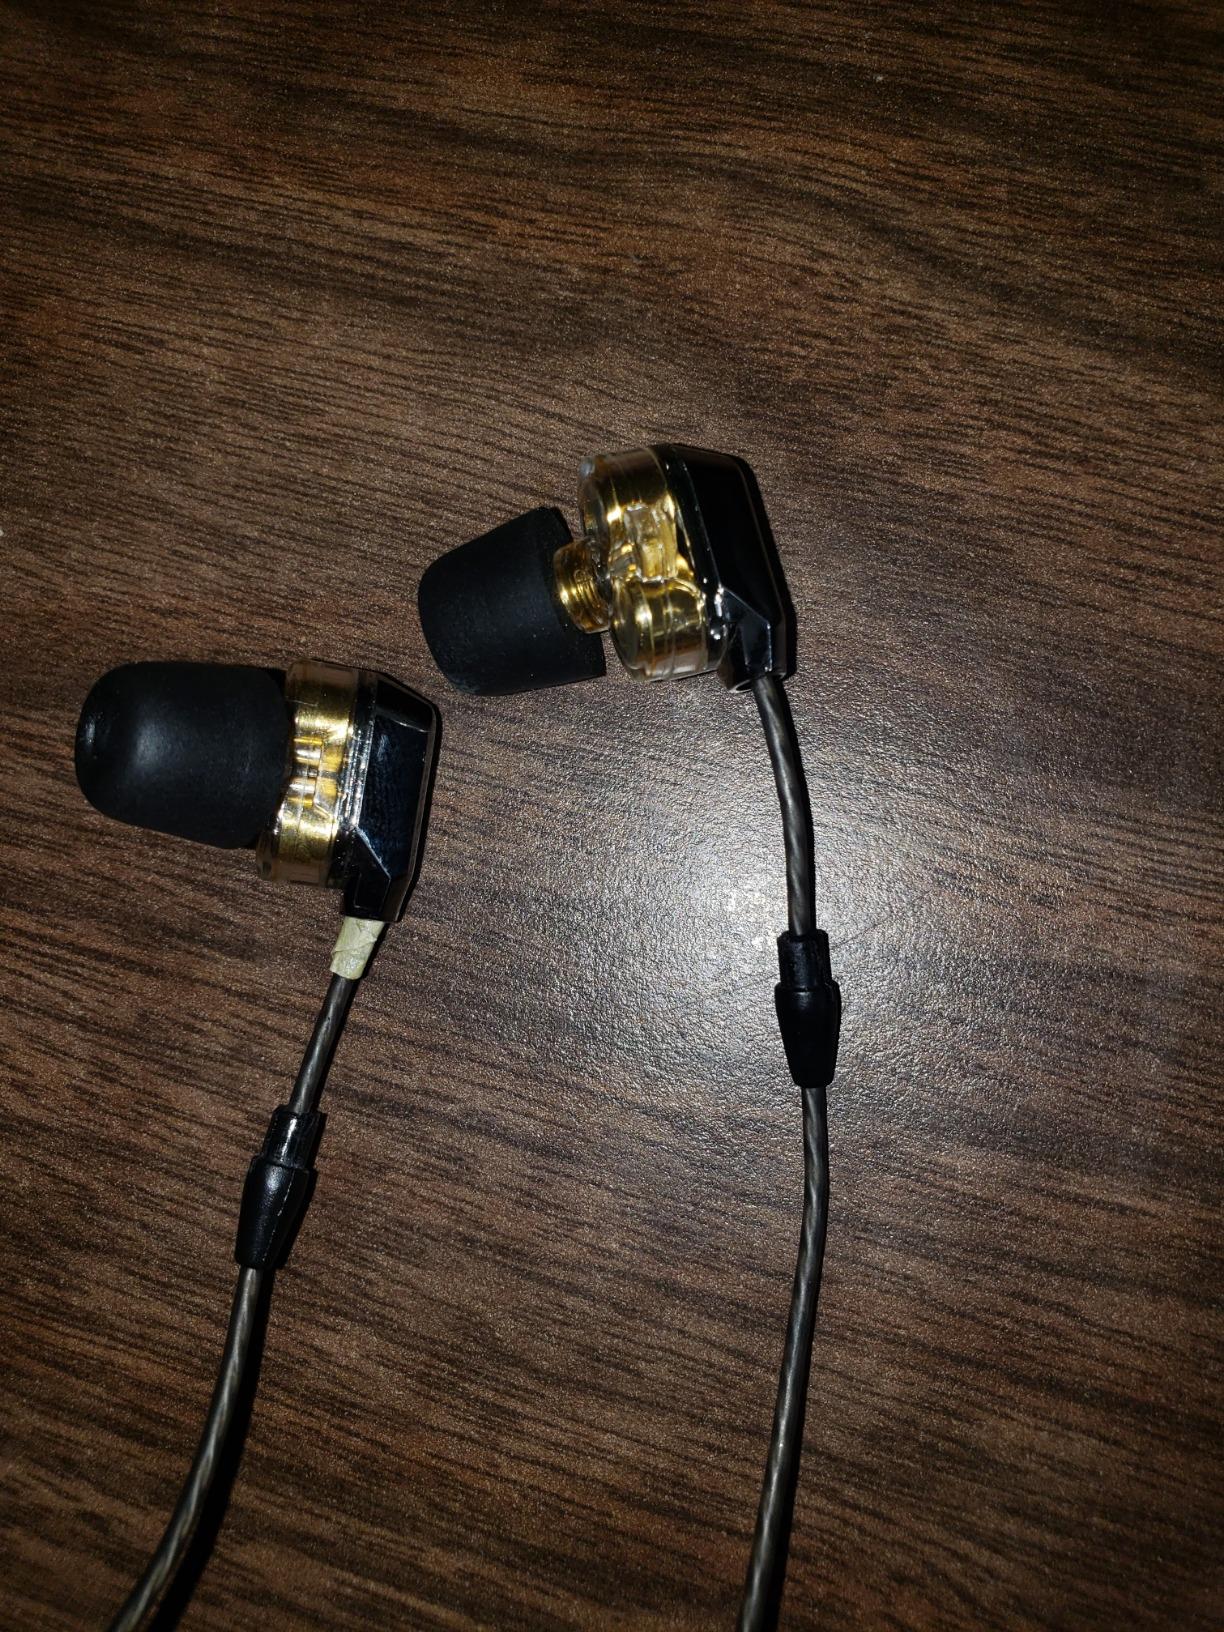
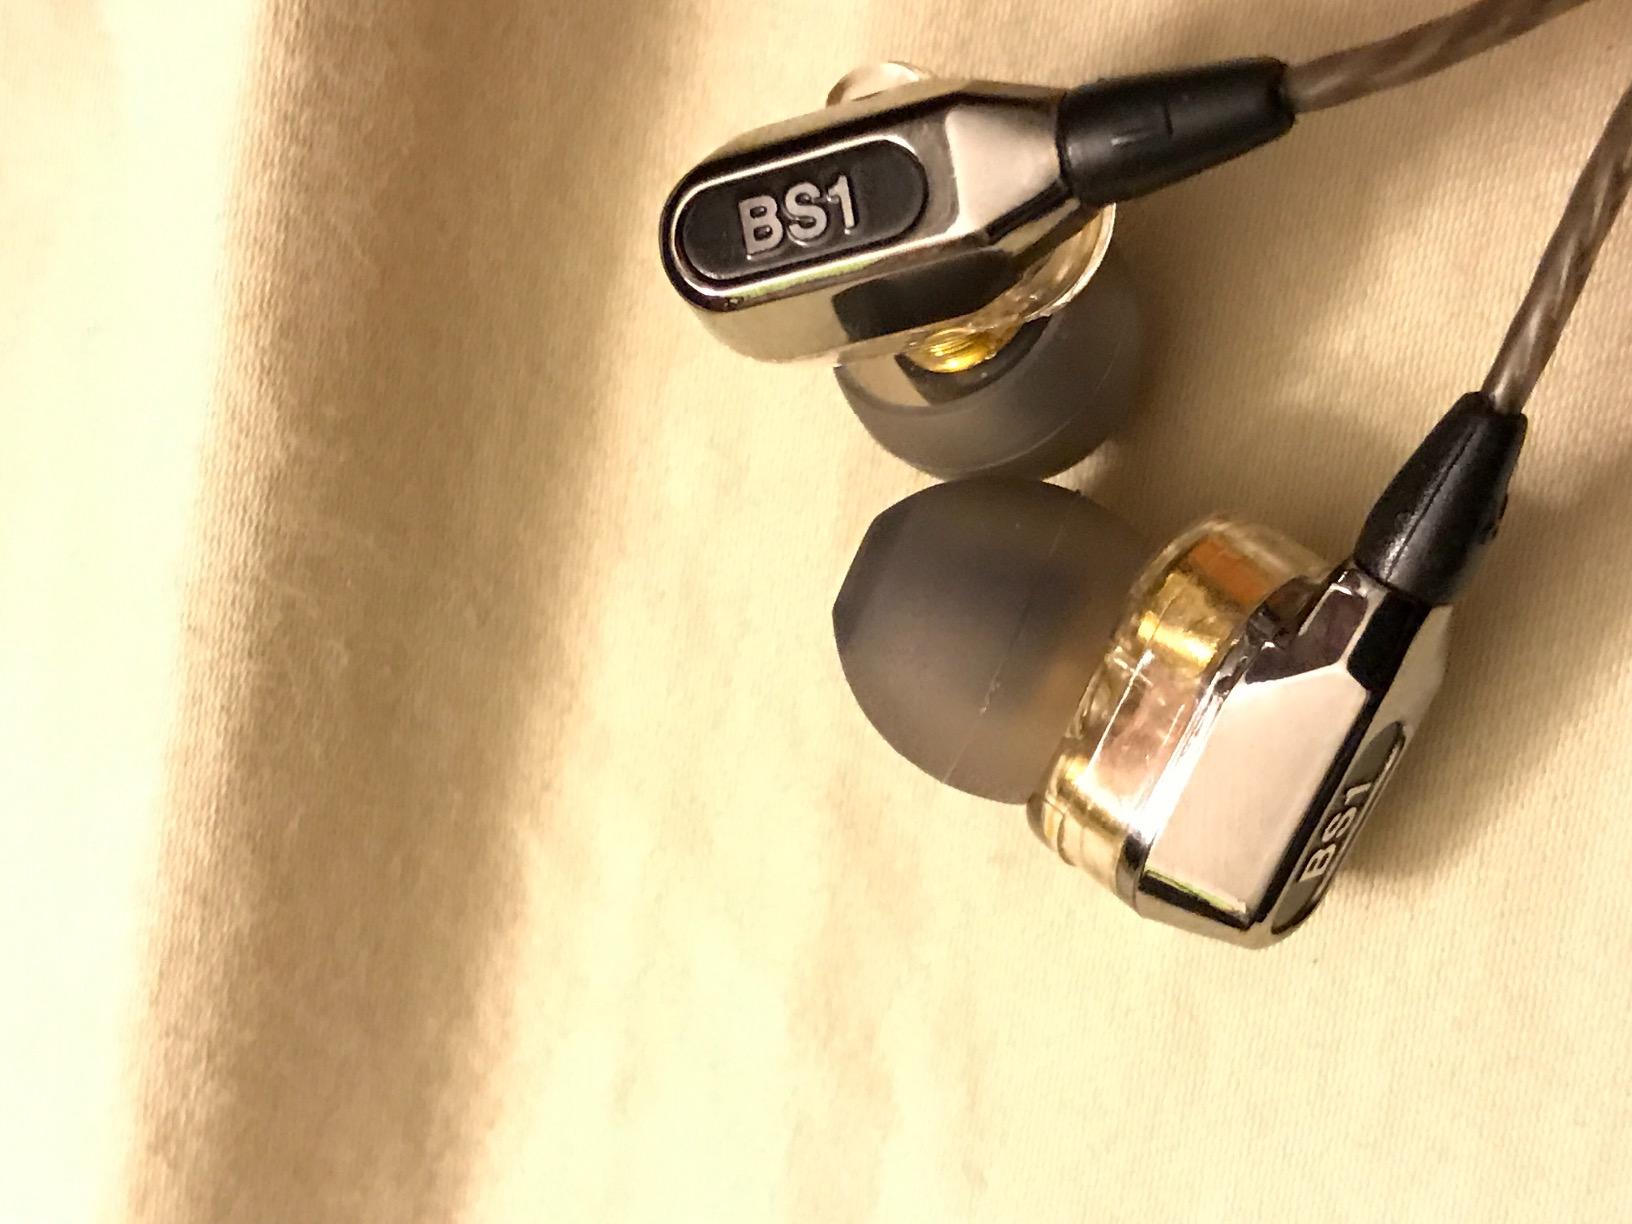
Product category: headphones
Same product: yes